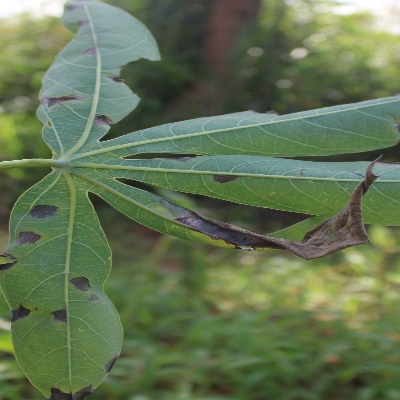
Crop: Cassava
Condition: bacterial blight